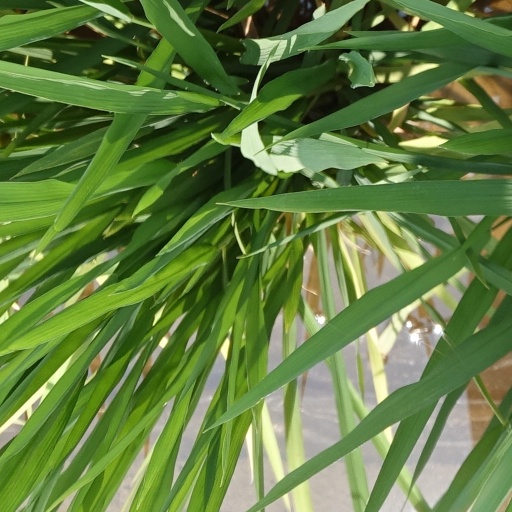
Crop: rice